Question: Please indicate a possible affordance area of the sit_on_bench that can be used for sitting on
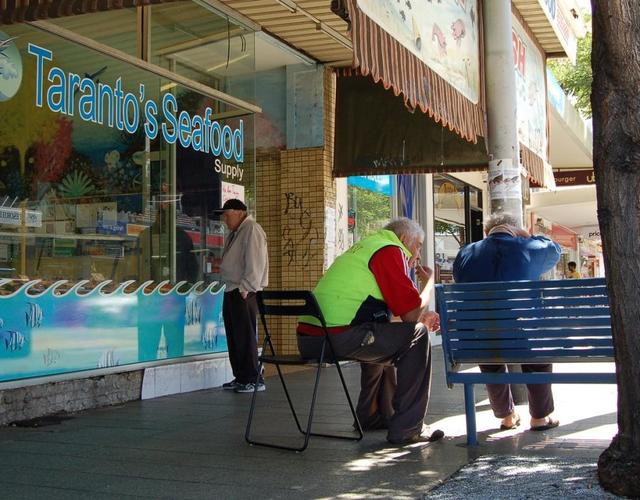
Answer: [449.879, 351.434, 639.379, 362.434]